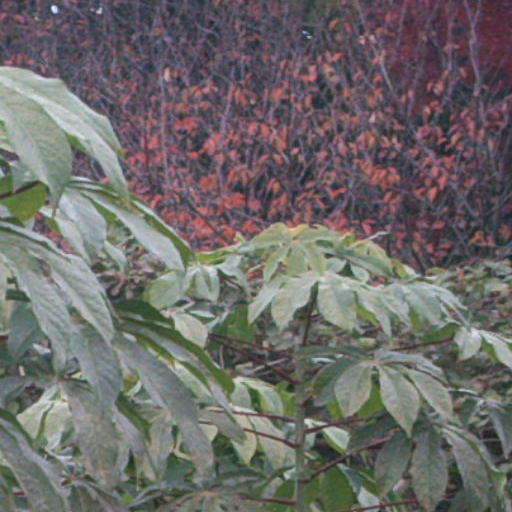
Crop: cassava